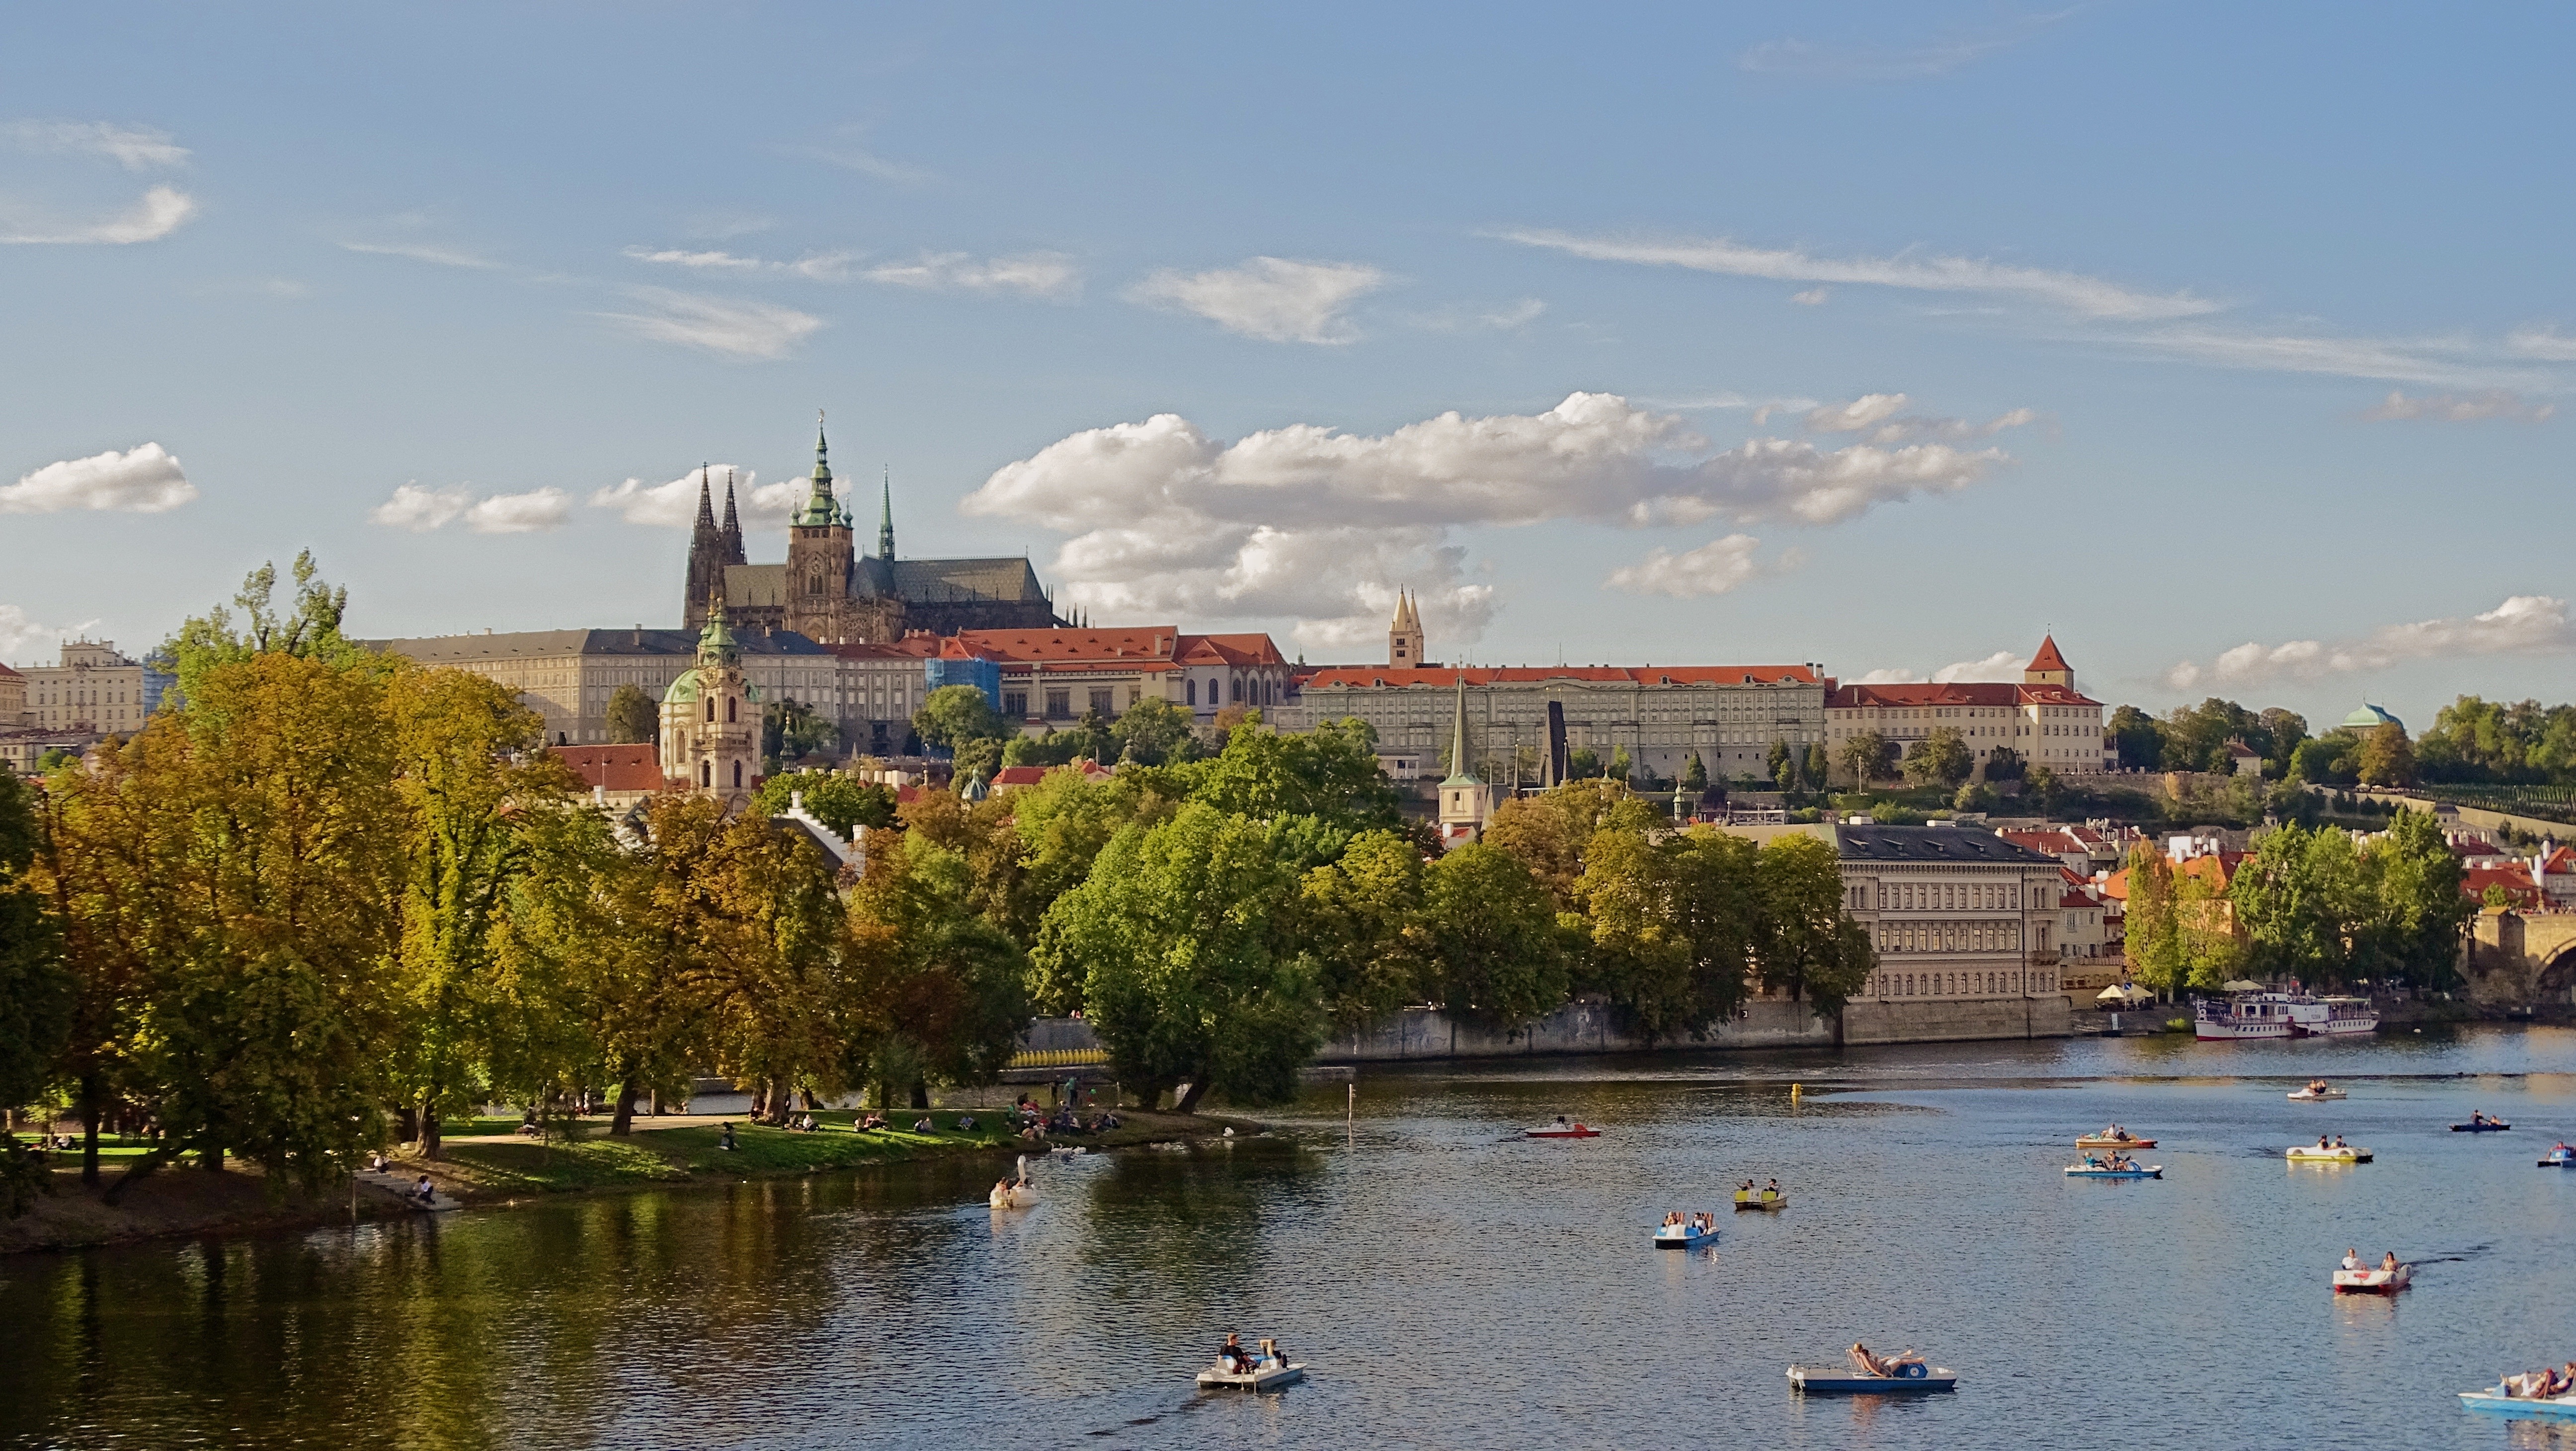
architecture, skyline, town, city, river, canal, cityscape, panorama, prague, tourism, waterway, body of water, historically, praha, czech republic, moldova, prague castle